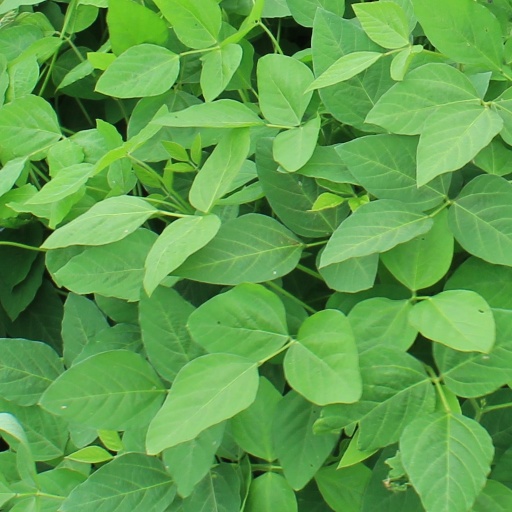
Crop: soybean